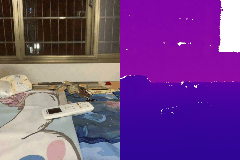
Label: remote_control